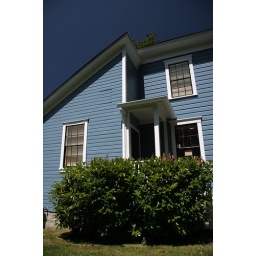
Blue house against a clear blue sky.